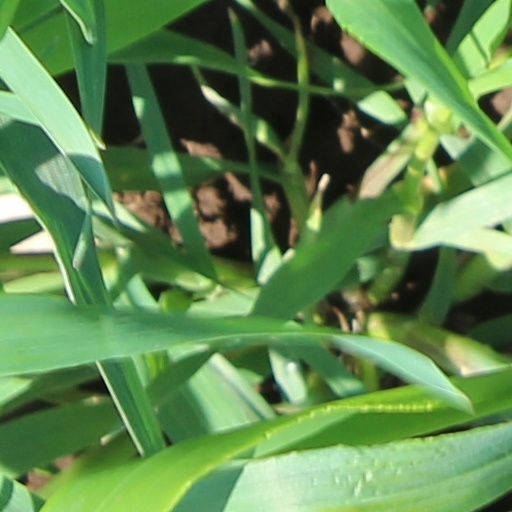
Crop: wheat